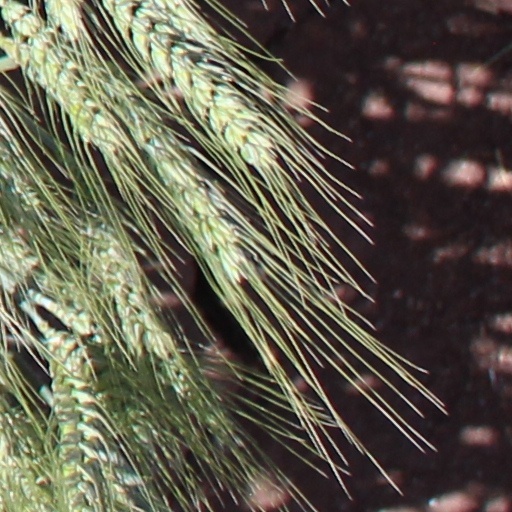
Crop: wheat